Graham Manou

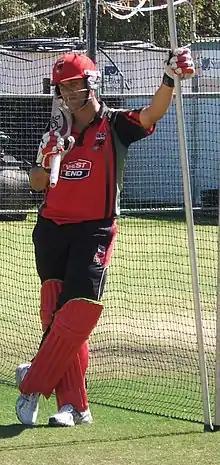
Manou in a practice session

Graham Allan Manou (born 23 April 1979) is a former Australian cricketer who played for South Australia and the Melbourne Renegades in Australian domestic cricket, as well as one Test match and several One Day Internationals for the Australian national cricket team. He is a wicket-keeper and aggressive right-handed batsman who has taken more dismissals than any other South Australian player in One Day domestic cricket. Manou announced his retirement from First Class cricket in March 2011. In May 2022, he was appointed as the general manager of cricket performance of the Victoria cricket team. For this, he left Cricket Australia (CA).